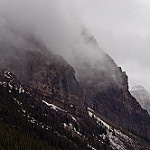
Scene: Outdoor